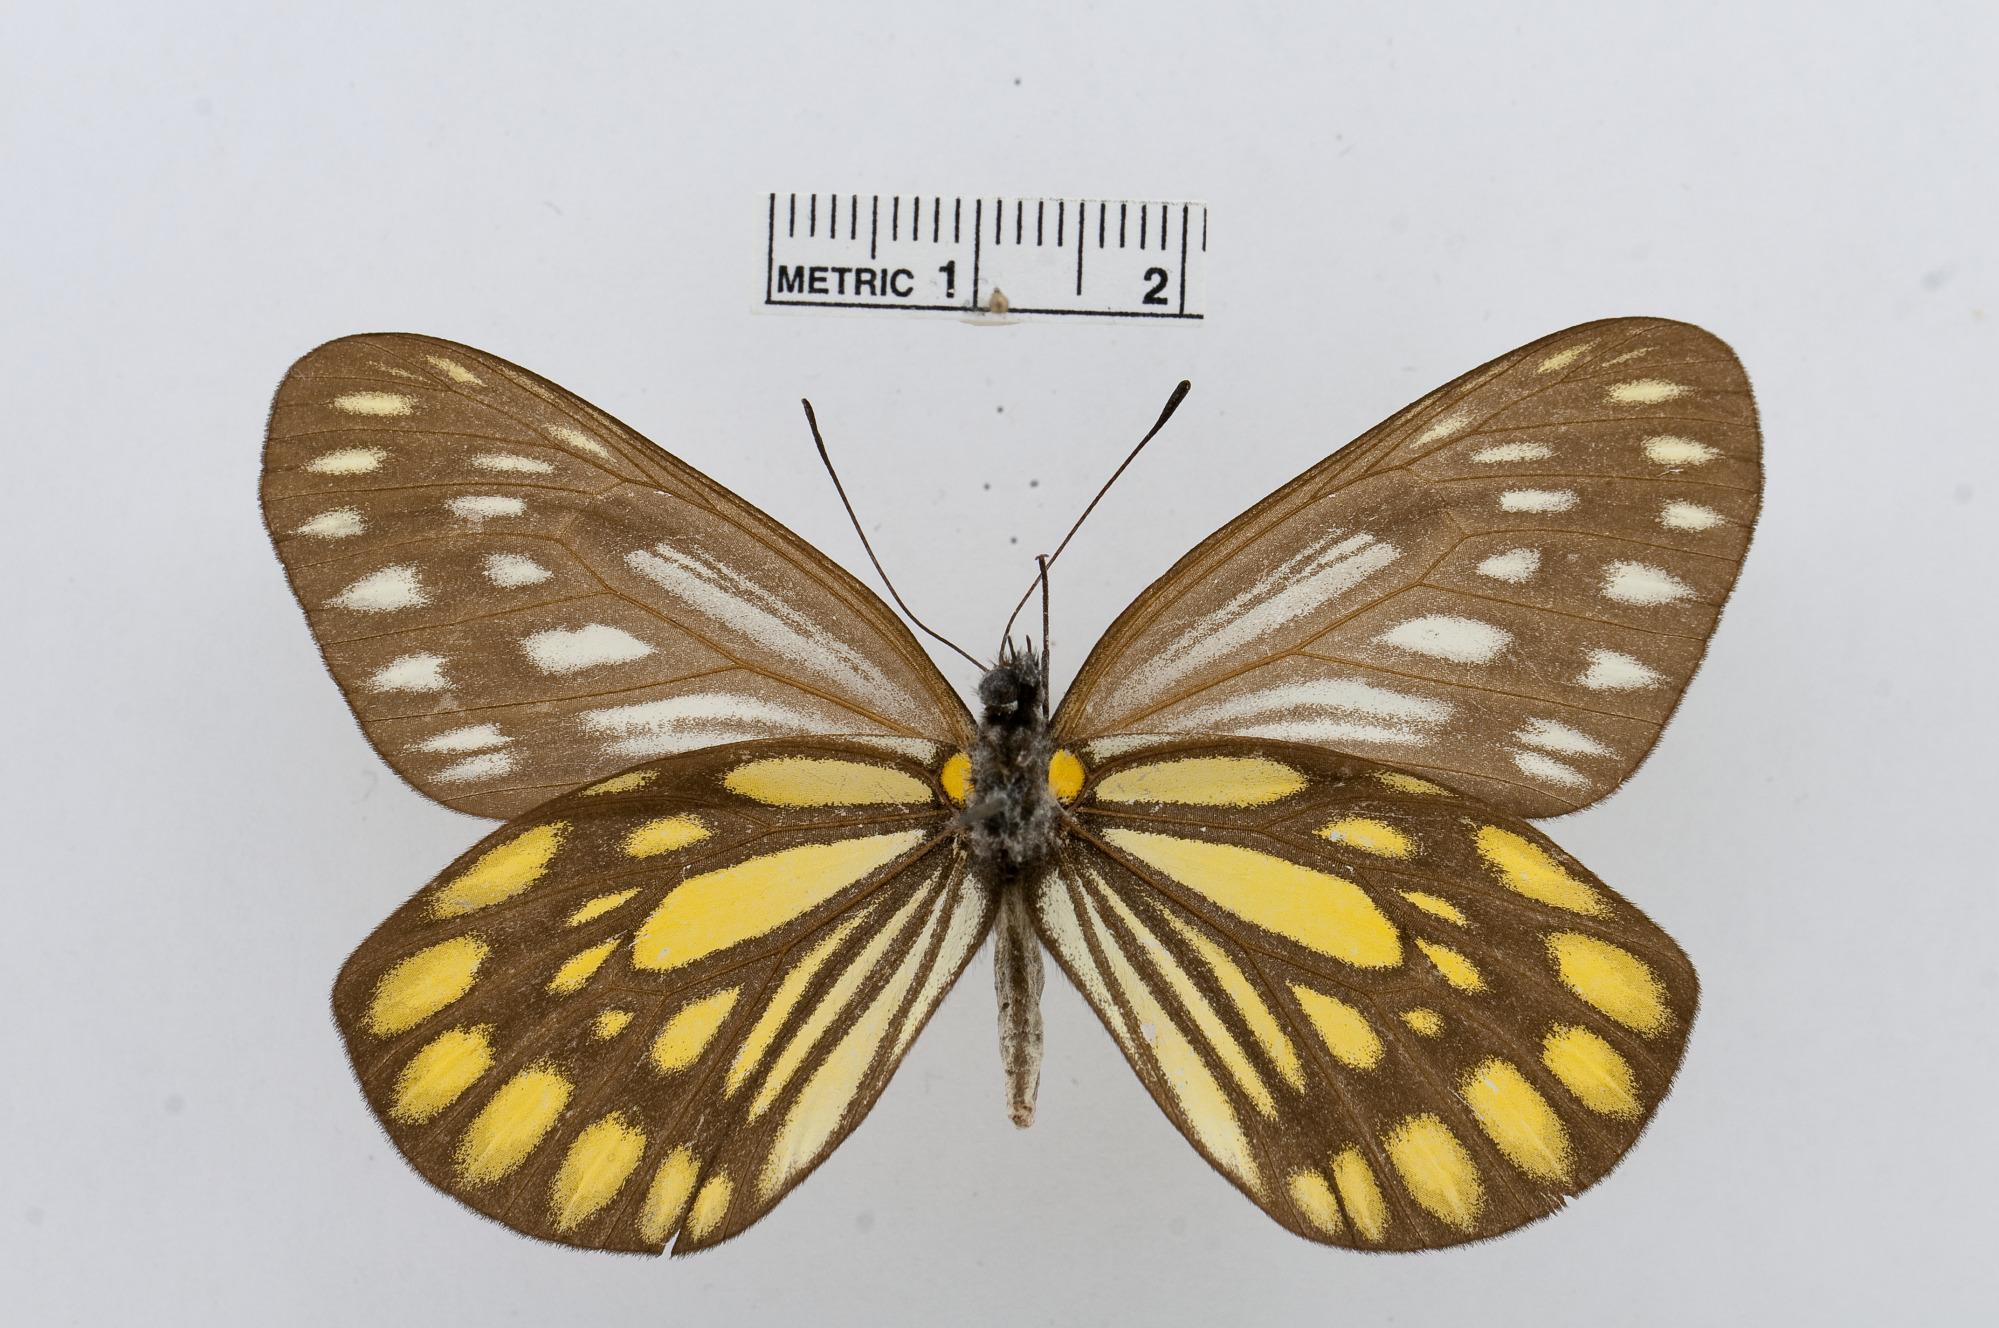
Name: Aporia agathon
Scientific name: Aporia agathon
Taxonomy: Animalia, Arthropoda, Hexapoda, Insecta, Lepidoptera, Pieridae, Pierinae